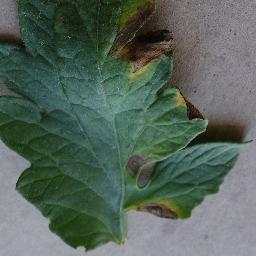
Label: Tomato___Early_blight